Beyond the Mexique Bay

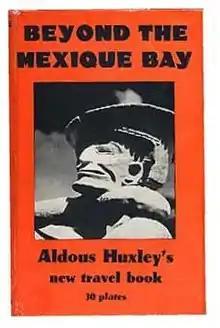
First edition cover

Beyond the Mexique Bay is a book of travel essays by Aldous Huxley, first published in 1934. In it, he describes his experiences traveling through the Caribbean to Guatemala and southern Mexico in 1933. The work is named for a line in Andrew Marvell's poem, "Bermudas."